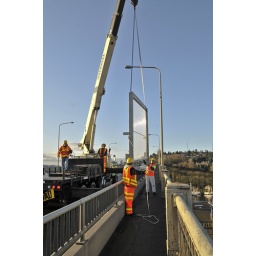
The boom truck lowers the fence panel into place, assisted by WSDOT Bridge Maintenance crews.